Thévenin's theorem

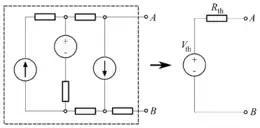
Fig. 1. Any black box containing only resistances, voltage sources and current sources, can be replaced by a Thévenin equivalent circuit consisting of an equivalent voltage source in series connection with an equivalent resistance.

As originally stated in terms of direct-current resistive circuits only, Thévenin's theorem states that ""Any linear electrical network containing only voltage sources, current sources and resistances can be replaced at terminals by an equivalent combination of a voltage source in a series connection with a resistance .""